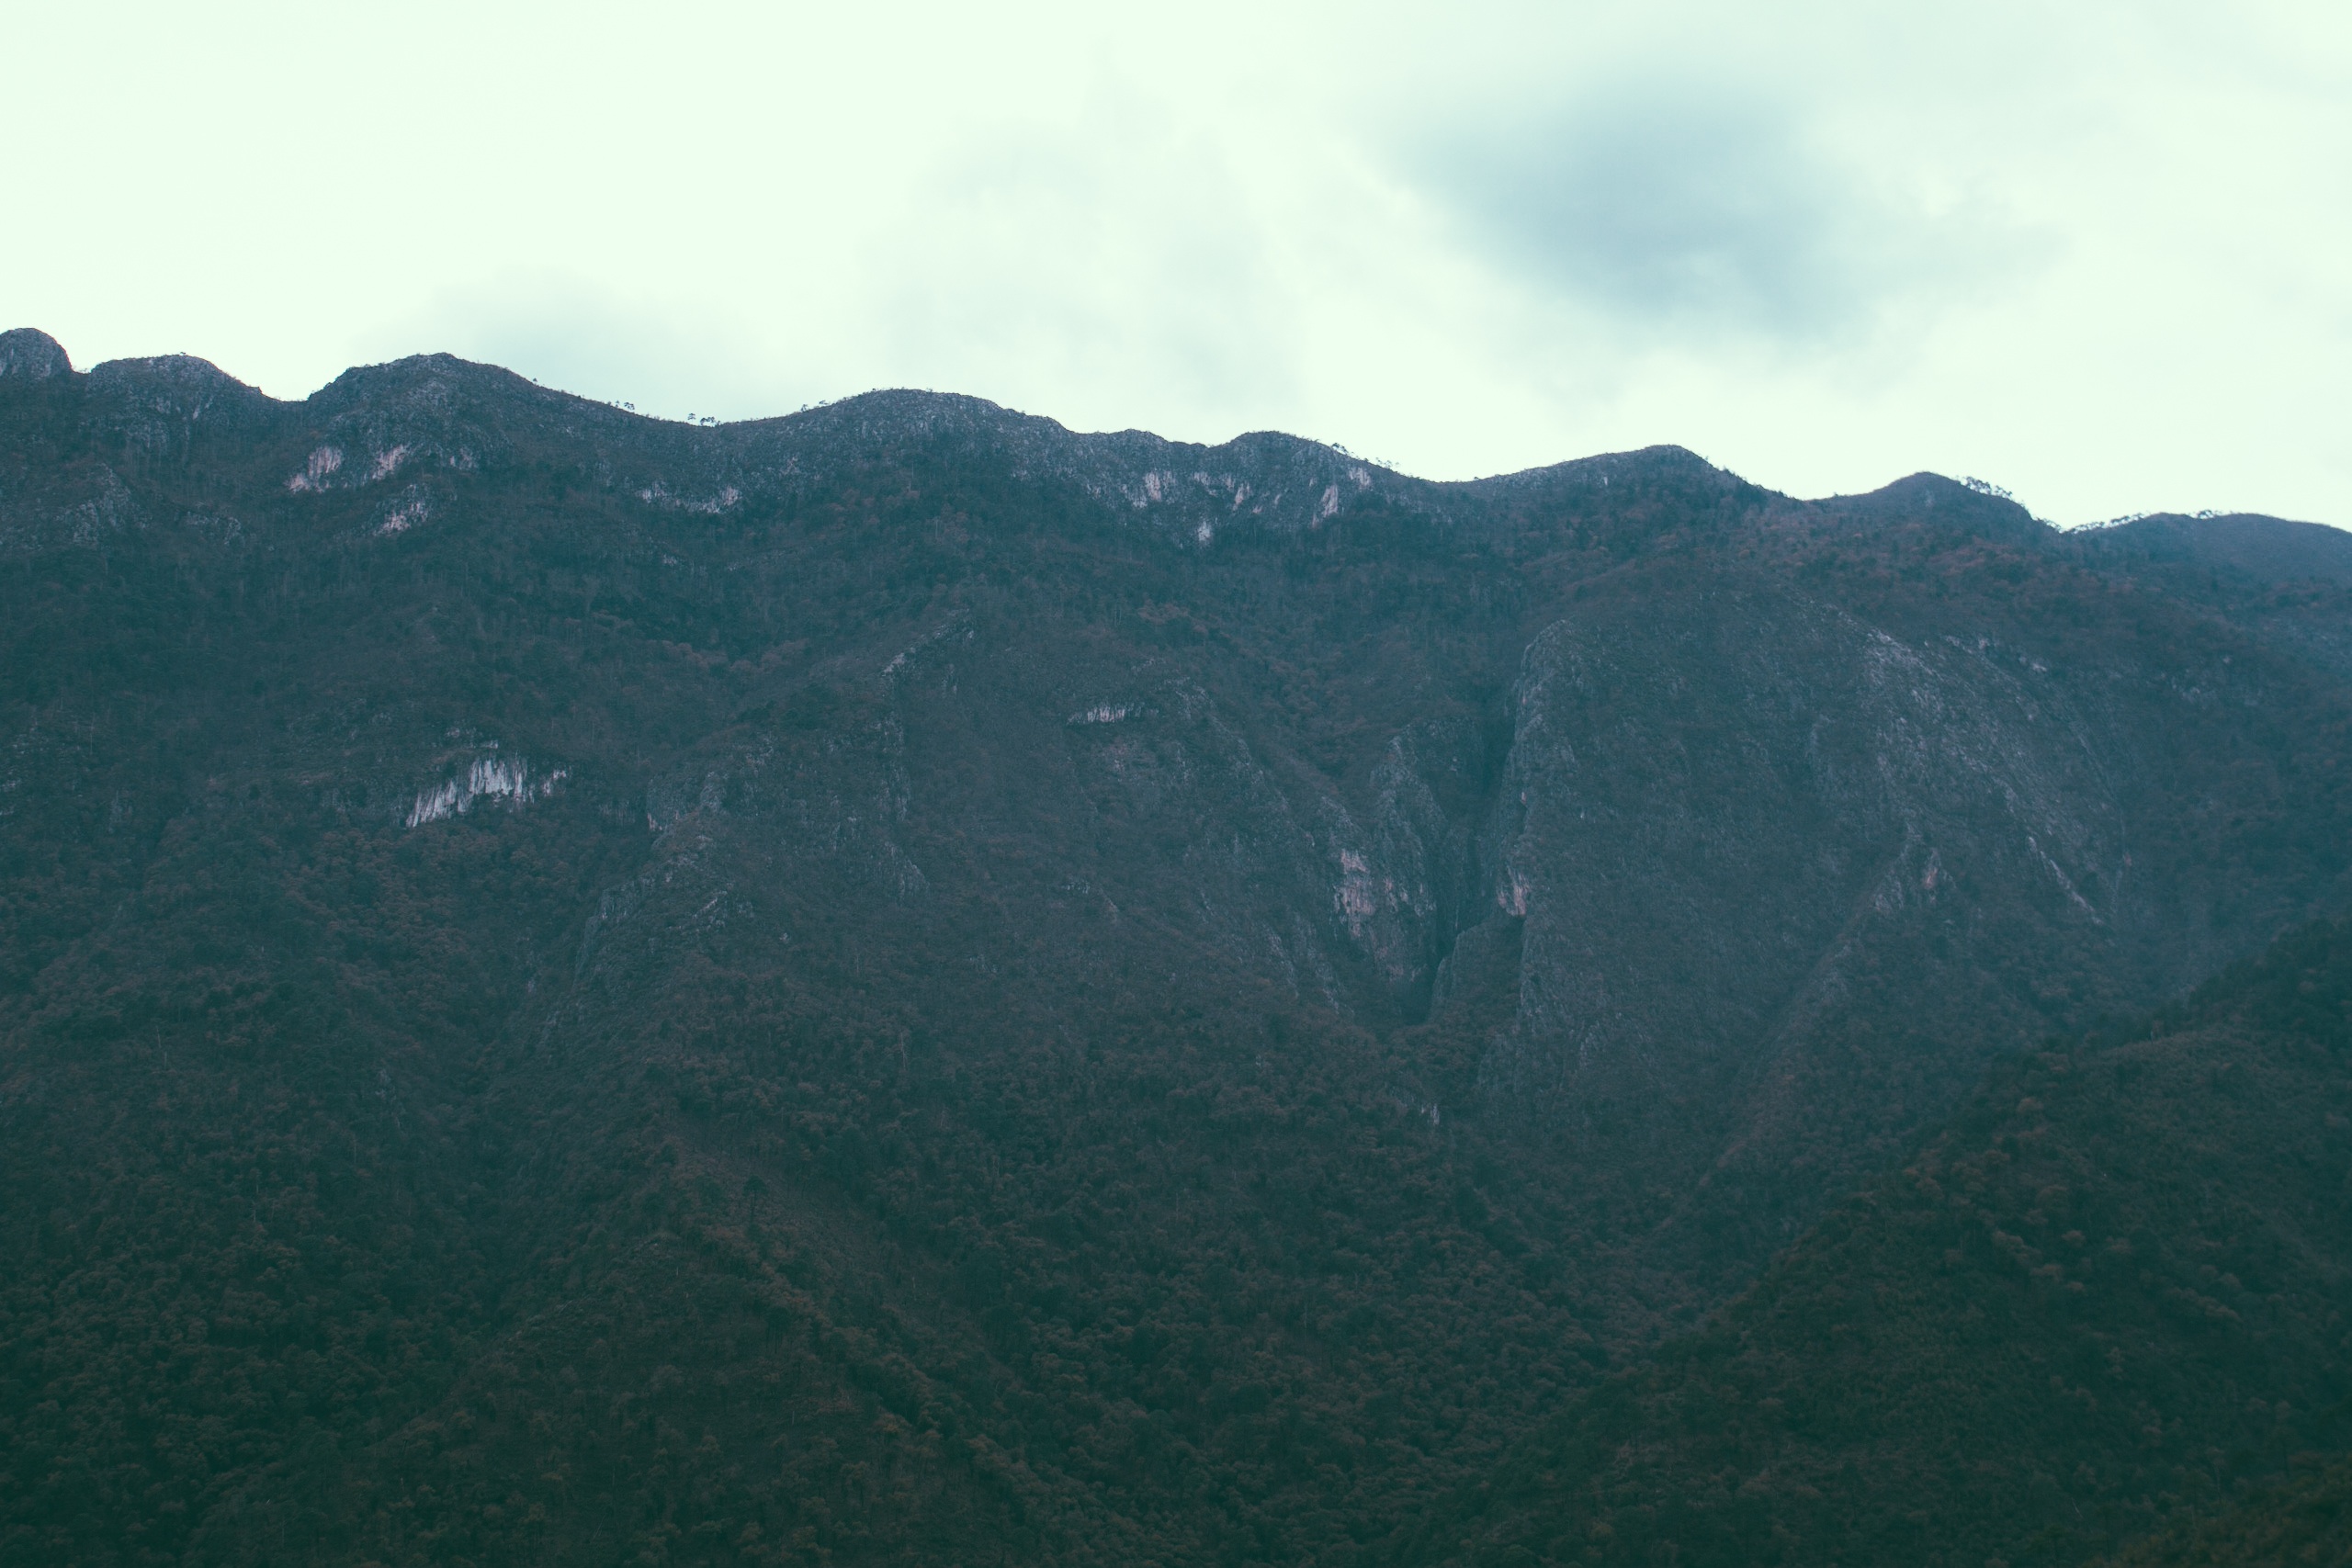
landscape, nature, wilderness, mountain, cloud, hill, valley, mountain range, terrain, ridge, summit, alps, plateau, fell, landform, mountain pass, geographical feature, atmospheric phenomenon, mountainous landforms